Mi Hiyy Keekkuraanee?

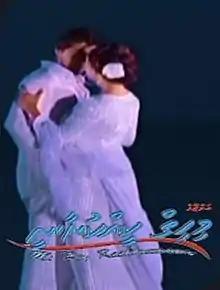
Official film poster

Mi Hiyy Keekkuraanee? is a 2010 Maldivian romantic horror film written, produced and directed by Amjad Ibrahim. The film stars Mohamed Manik, Sheela Najeeb and Mohamed Shavin in pivotal roles.